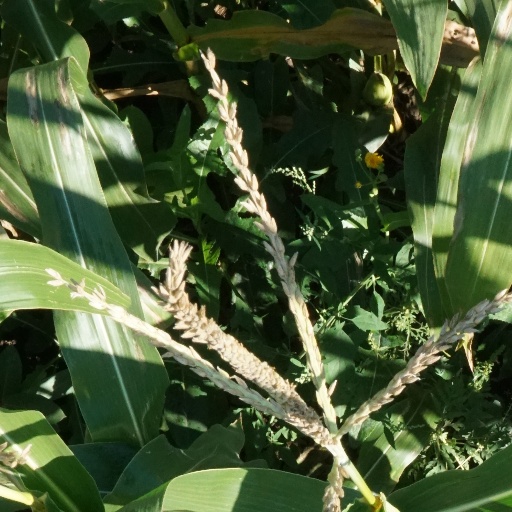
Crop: maize; corn